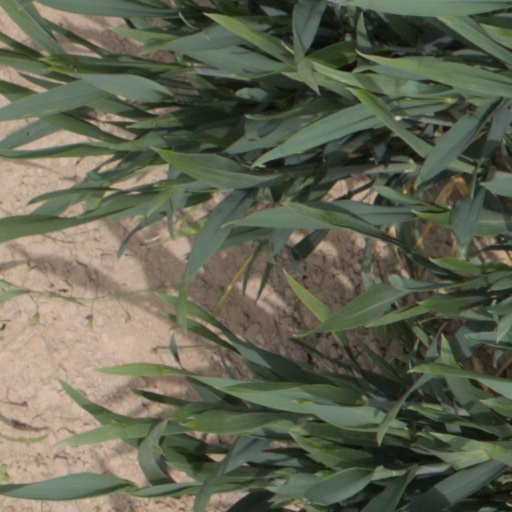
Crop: wheat